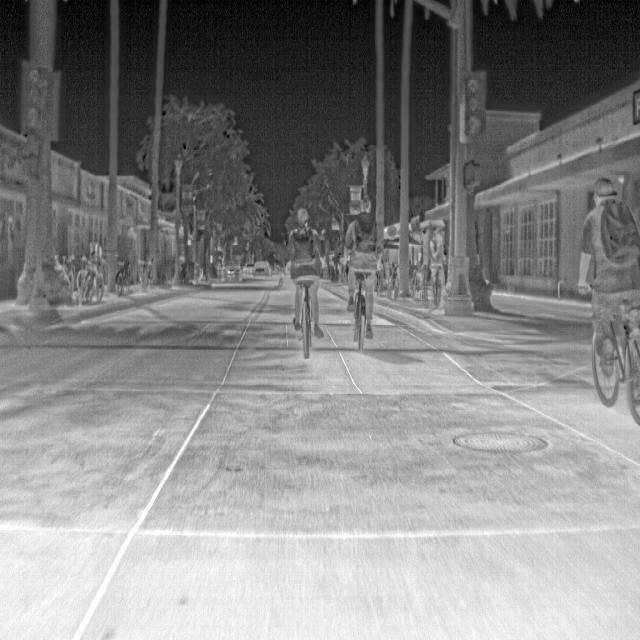
Detected objects:
label: person
label: person
label: person
label: person